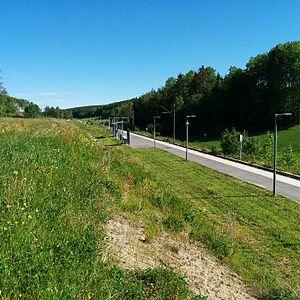
La gare de Knapstad est une halte ferroviaire norvégienne de la ligne d'Østfold, située sur le territoire de la commune de Hobøl dans le comté de Viken.